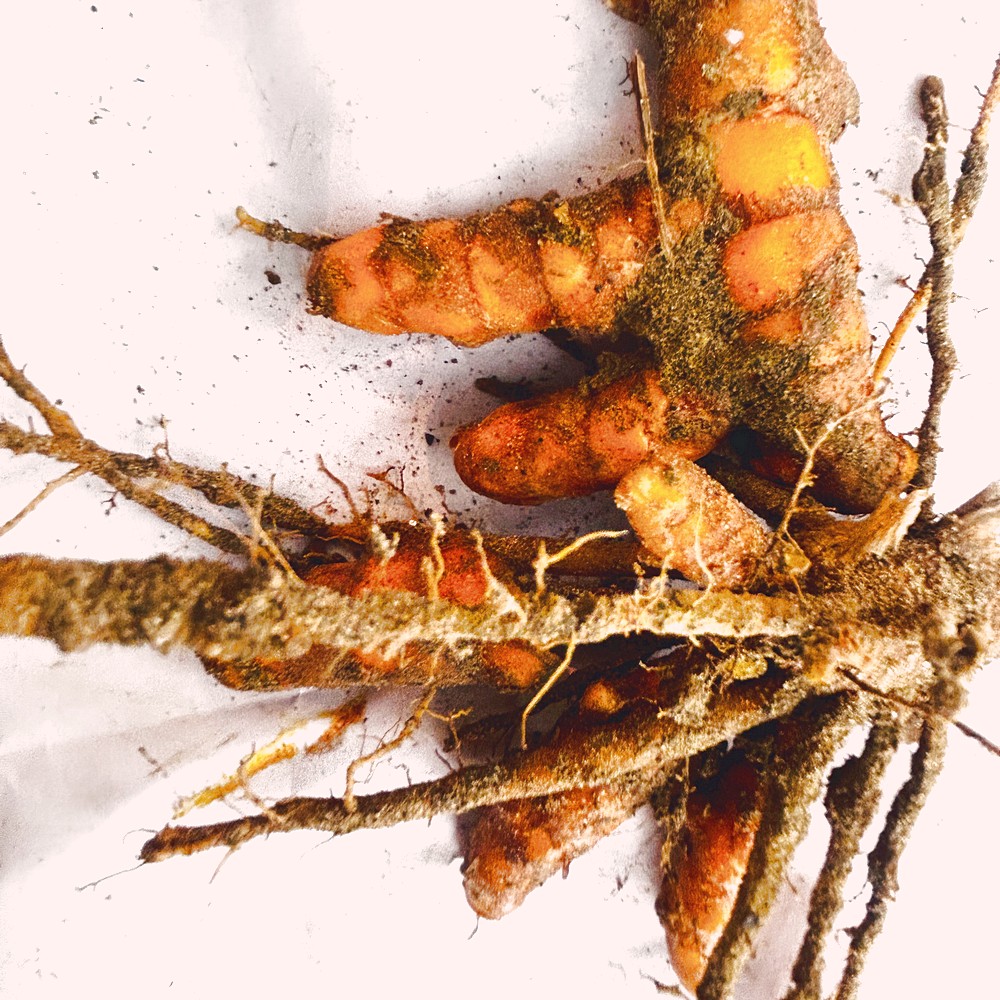
Label: Rhizome Healthy Root